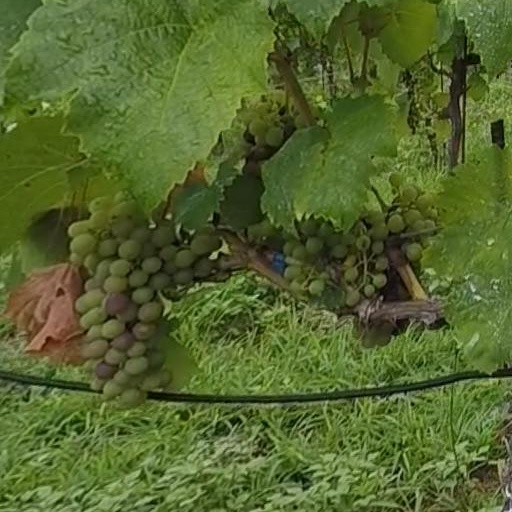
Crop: grape